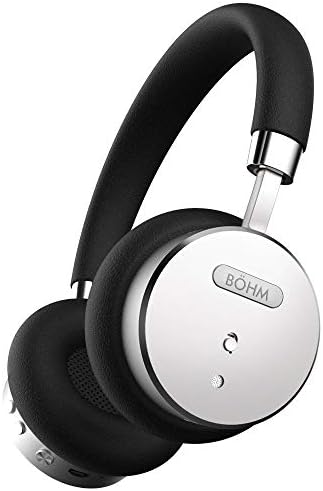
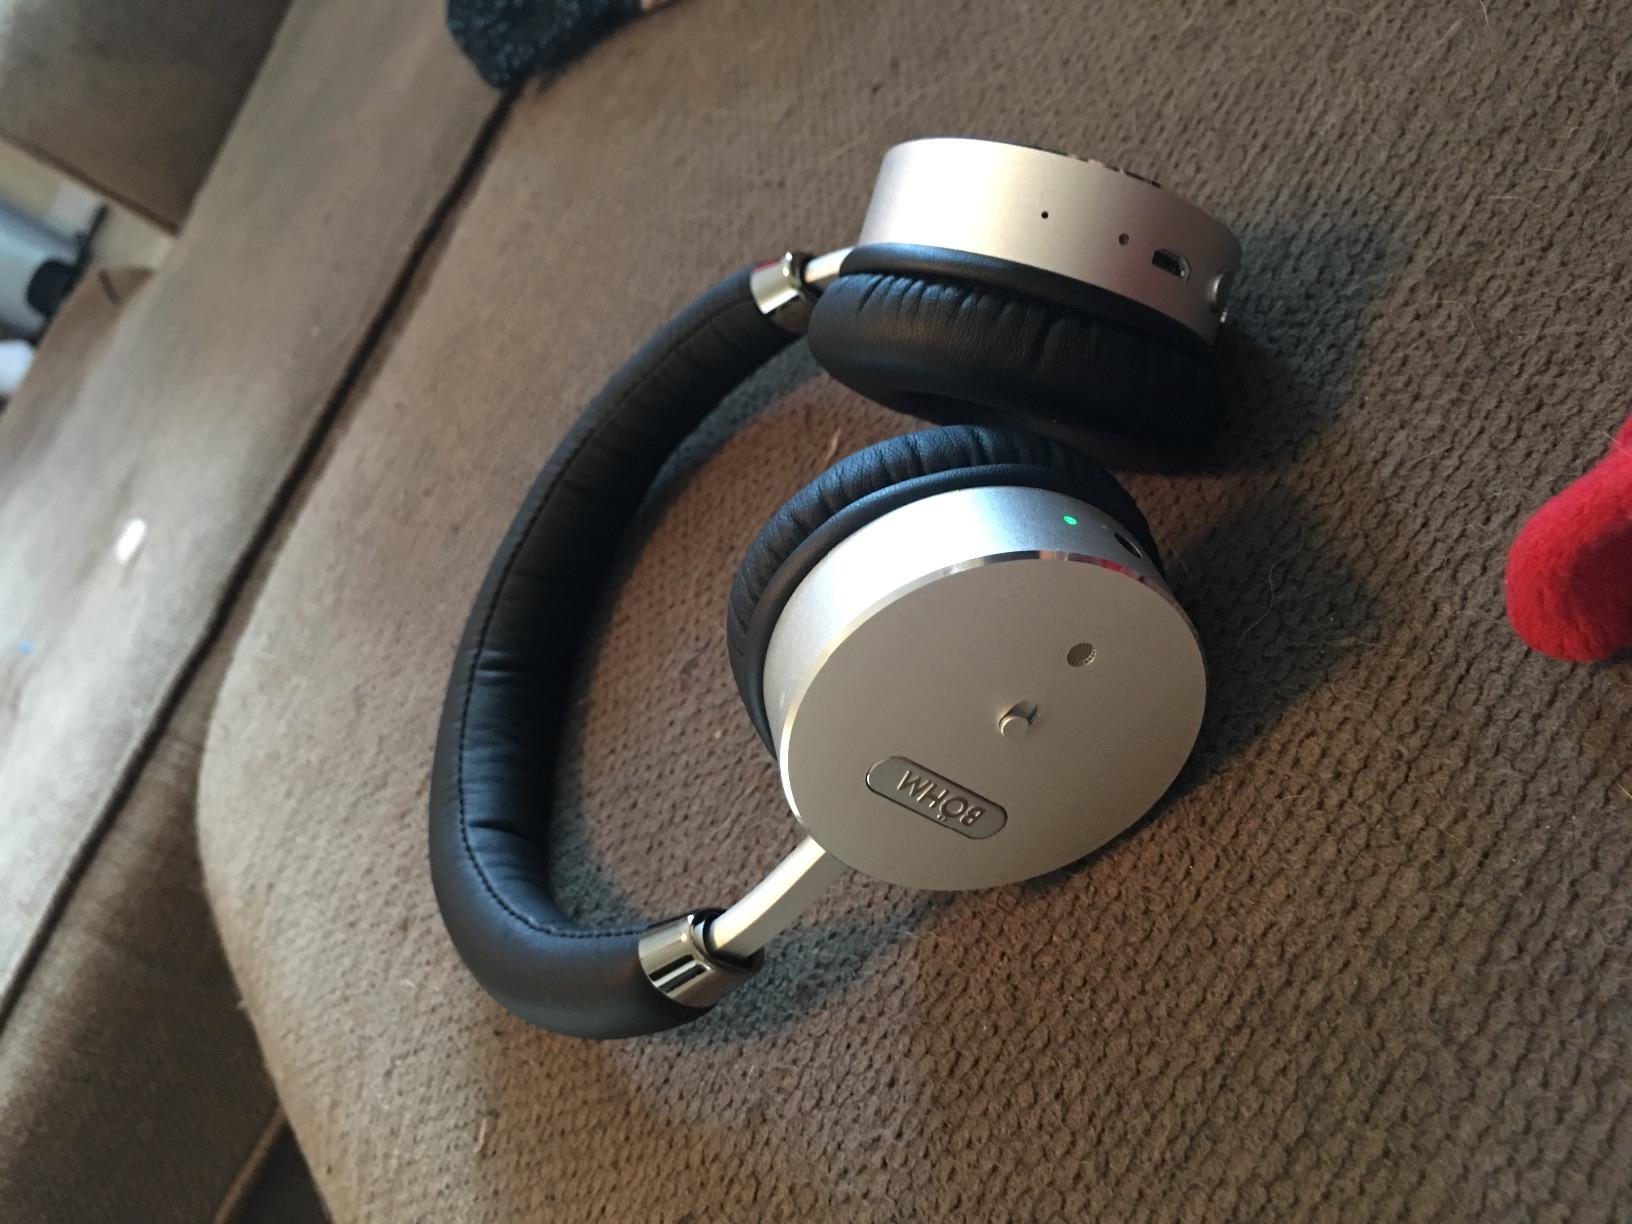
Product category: headphones
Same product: yes